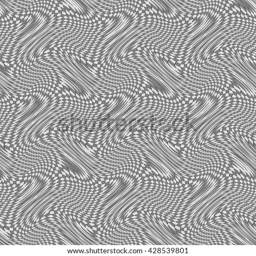
abstract image , colorful graphics and tapestries it can be used as a pattern for the fabric